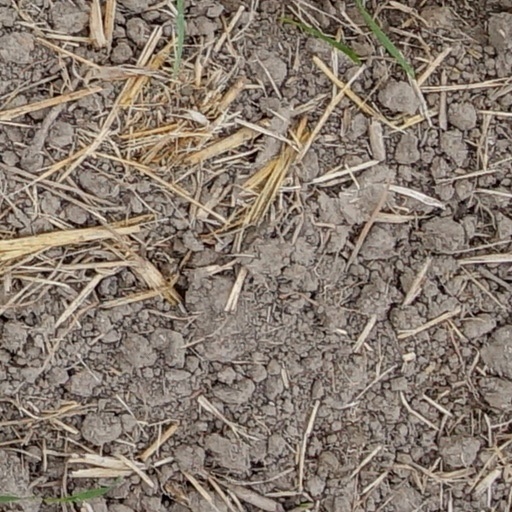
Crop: wheat